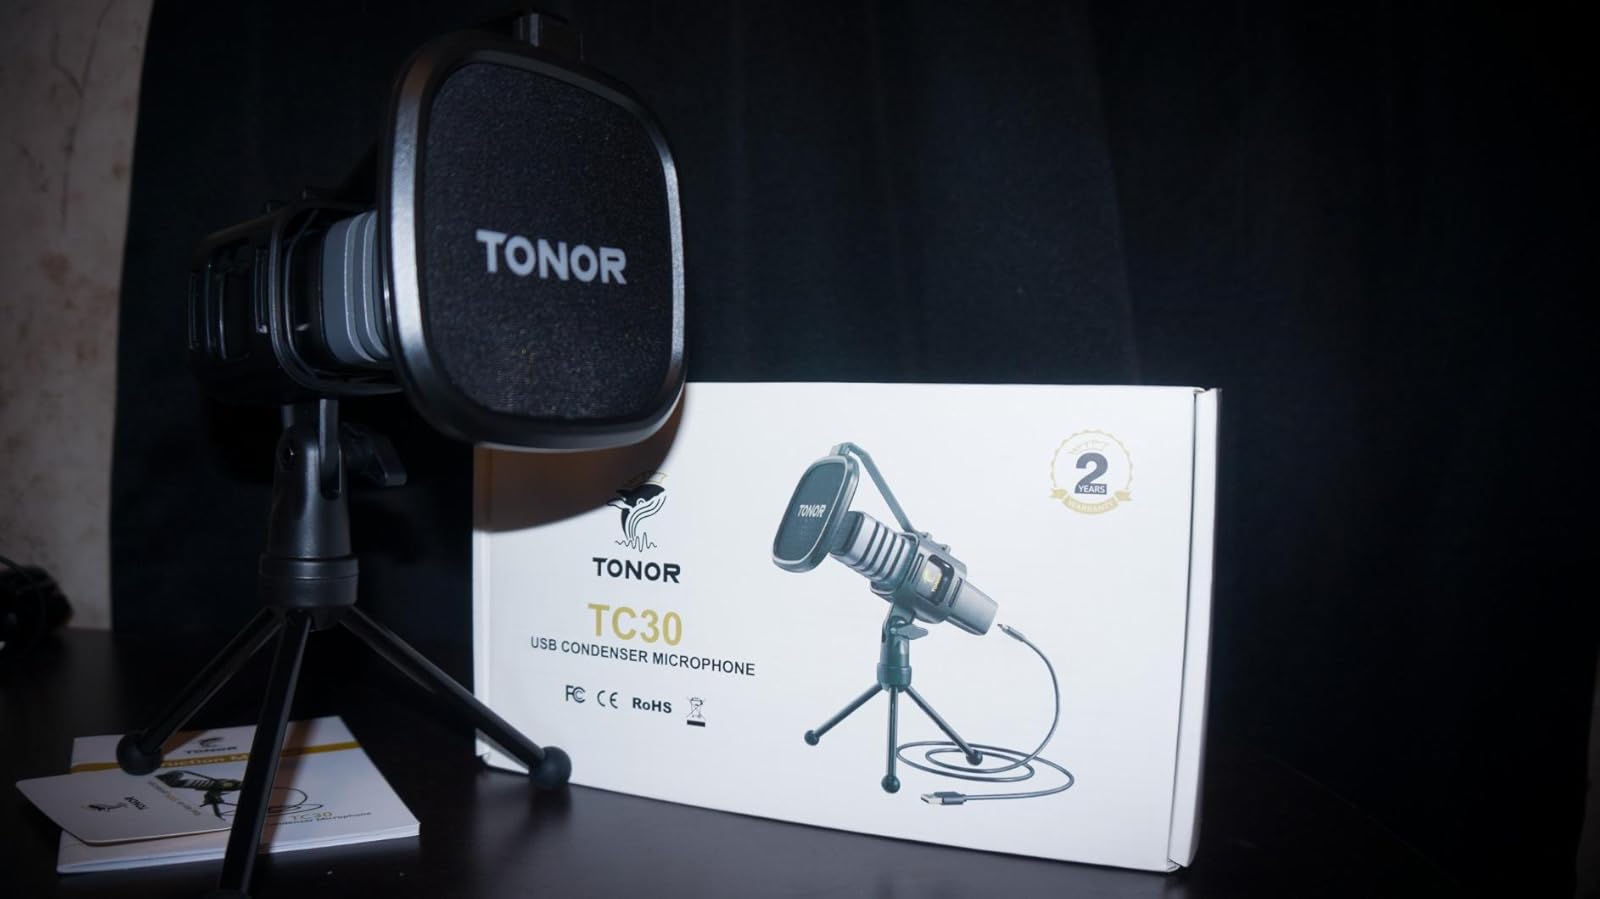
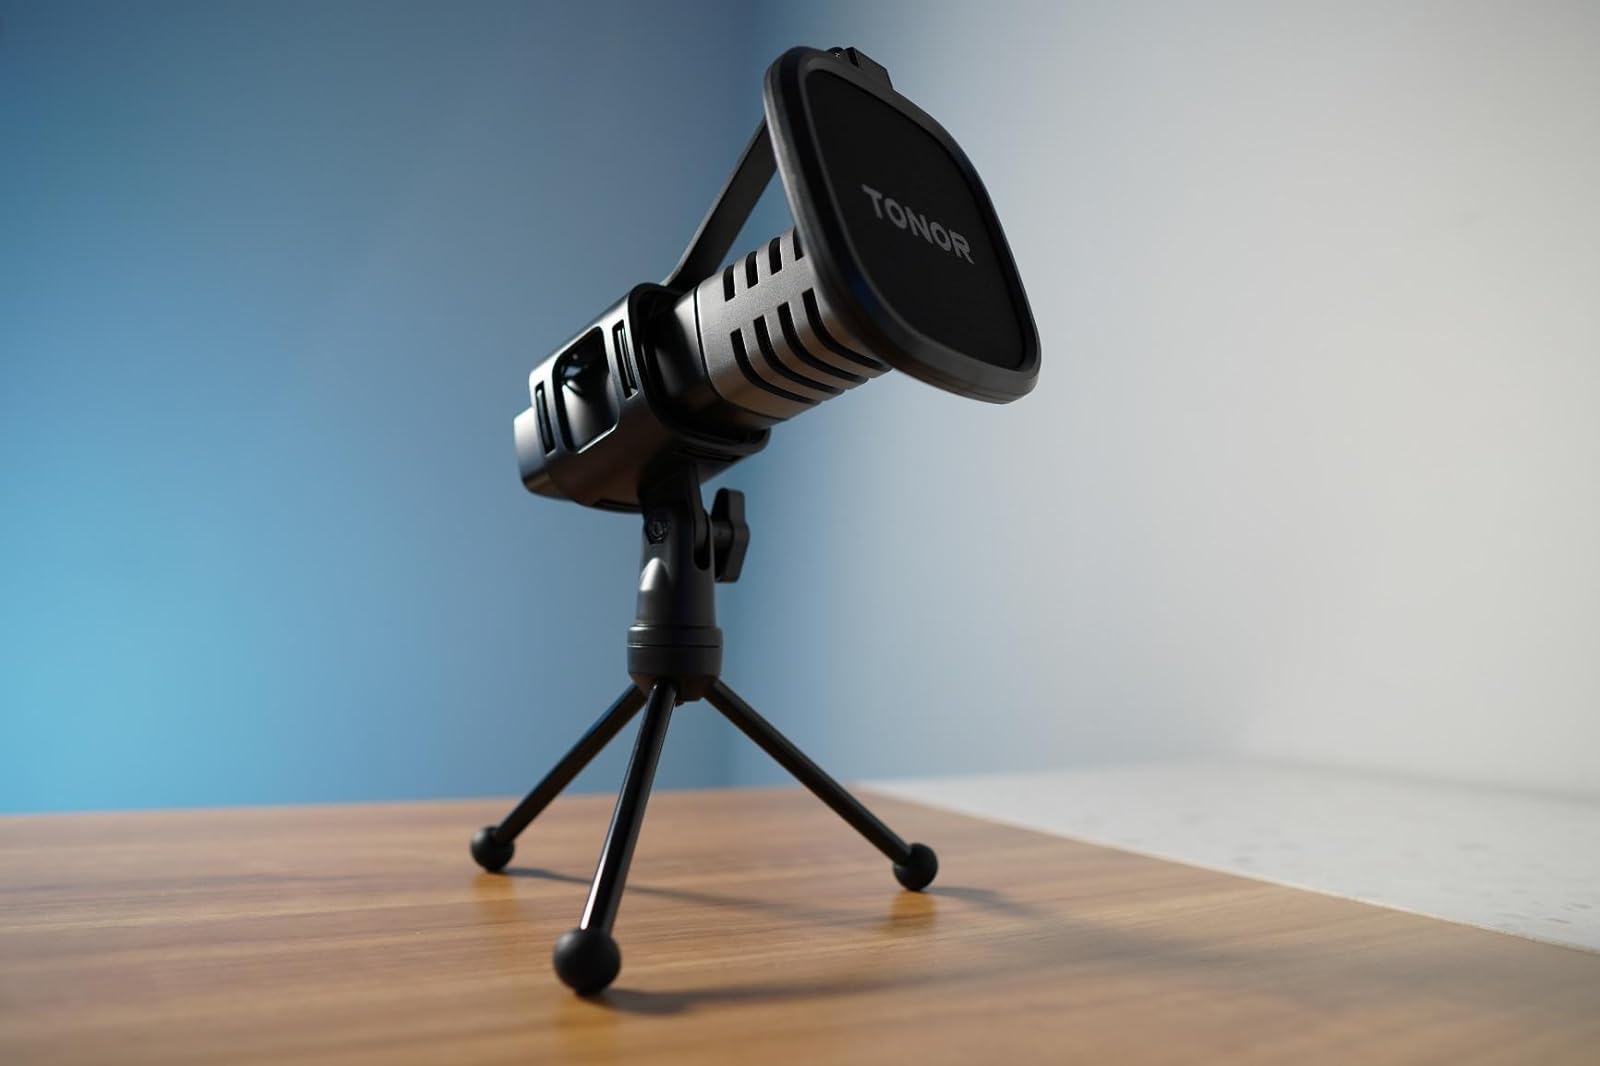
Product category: microphone
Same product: yes